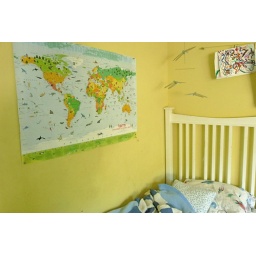
the wall above the bed